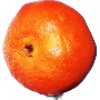
Label: Clementine 1